Sport in South Asia

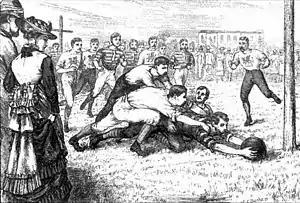
An 1875 painting of rugby being played by Europeans in Kolkata (then known as Calcutta).

British colonisation of South Asia introduced several British sports into the subcontinent, such as cricket, football, and hockey, causing a decline for the local sports, though some of the local sports began to be standardised during this period in Maharashtra. The economic struggles prevailing at the time limited people's overall ability to participate in sport.